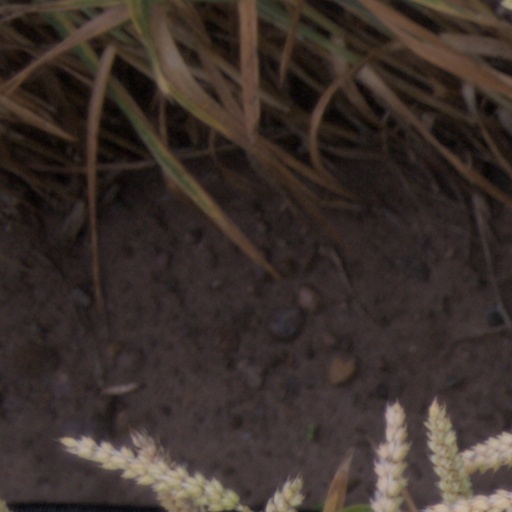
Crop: wheat